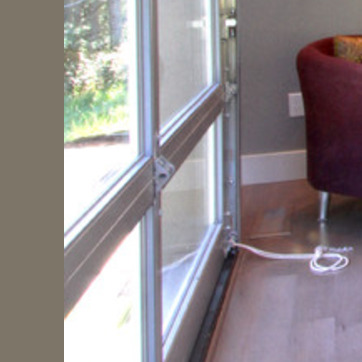
Material: glass